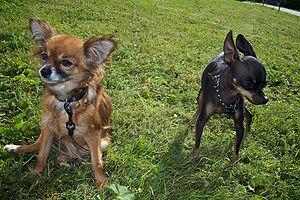
Le Toy Terrier Russe est une race de chien de compagnie d'origine russe. La Fédération cynologique internationale le reconnaît sous le nom de Russkiy Toy. Il est également appelé Russian Toy Terrier, en anglais.